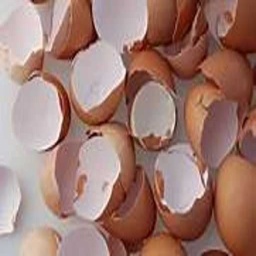
Label: eggshells